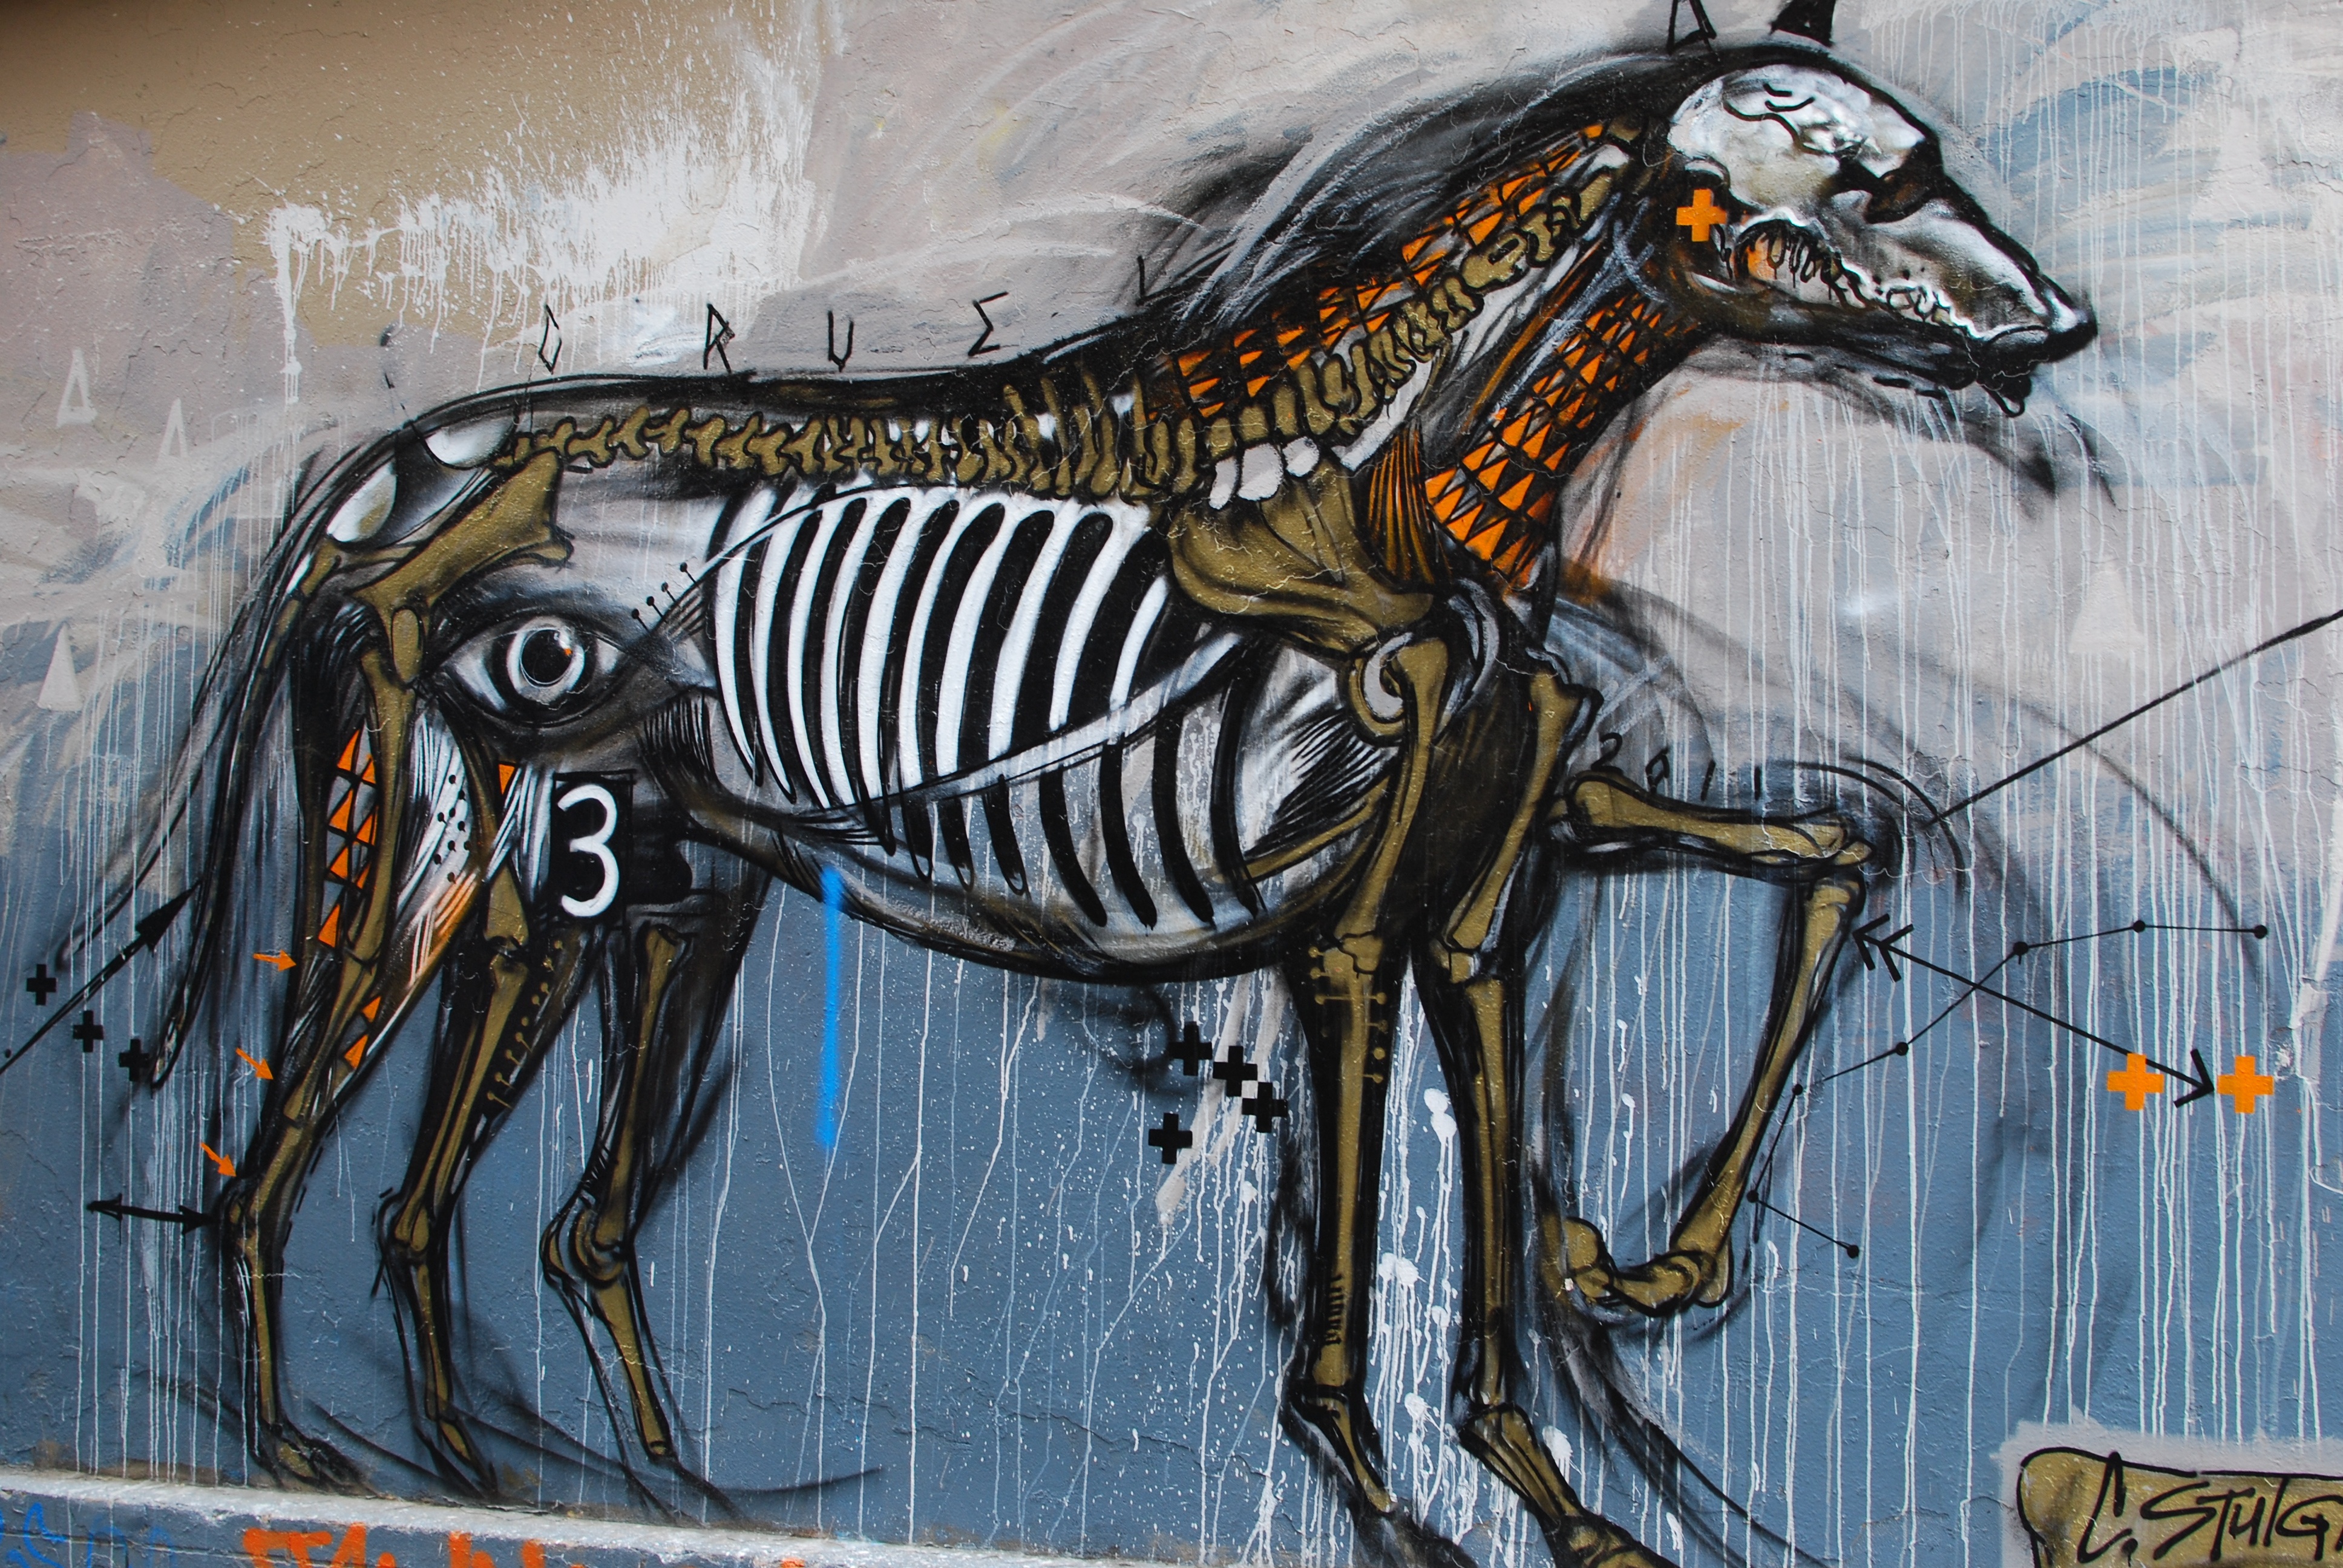
painting, street art, art, sketch, drawing, illustration, mural, modern art, amusement ride